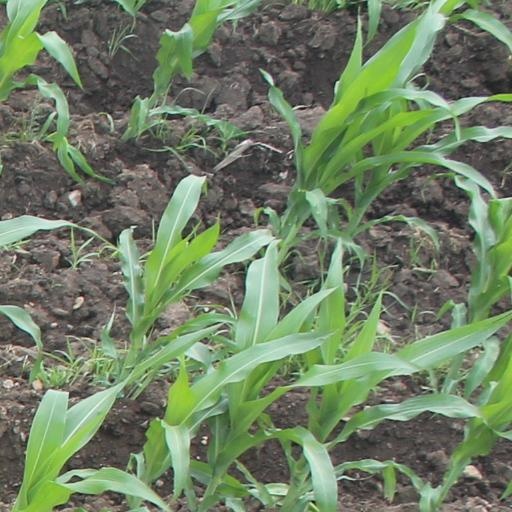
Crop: maize; corn